Château de Guermantes

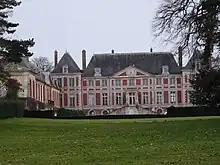
Château de Guermantes, 2015

Château de Guermantes is a Château located in Guermantes, Seine-et-Marne, northern France. It is a listed monument since 1944.